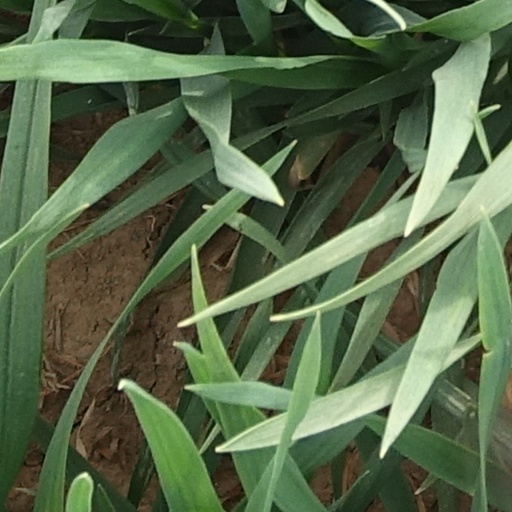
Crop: wheat